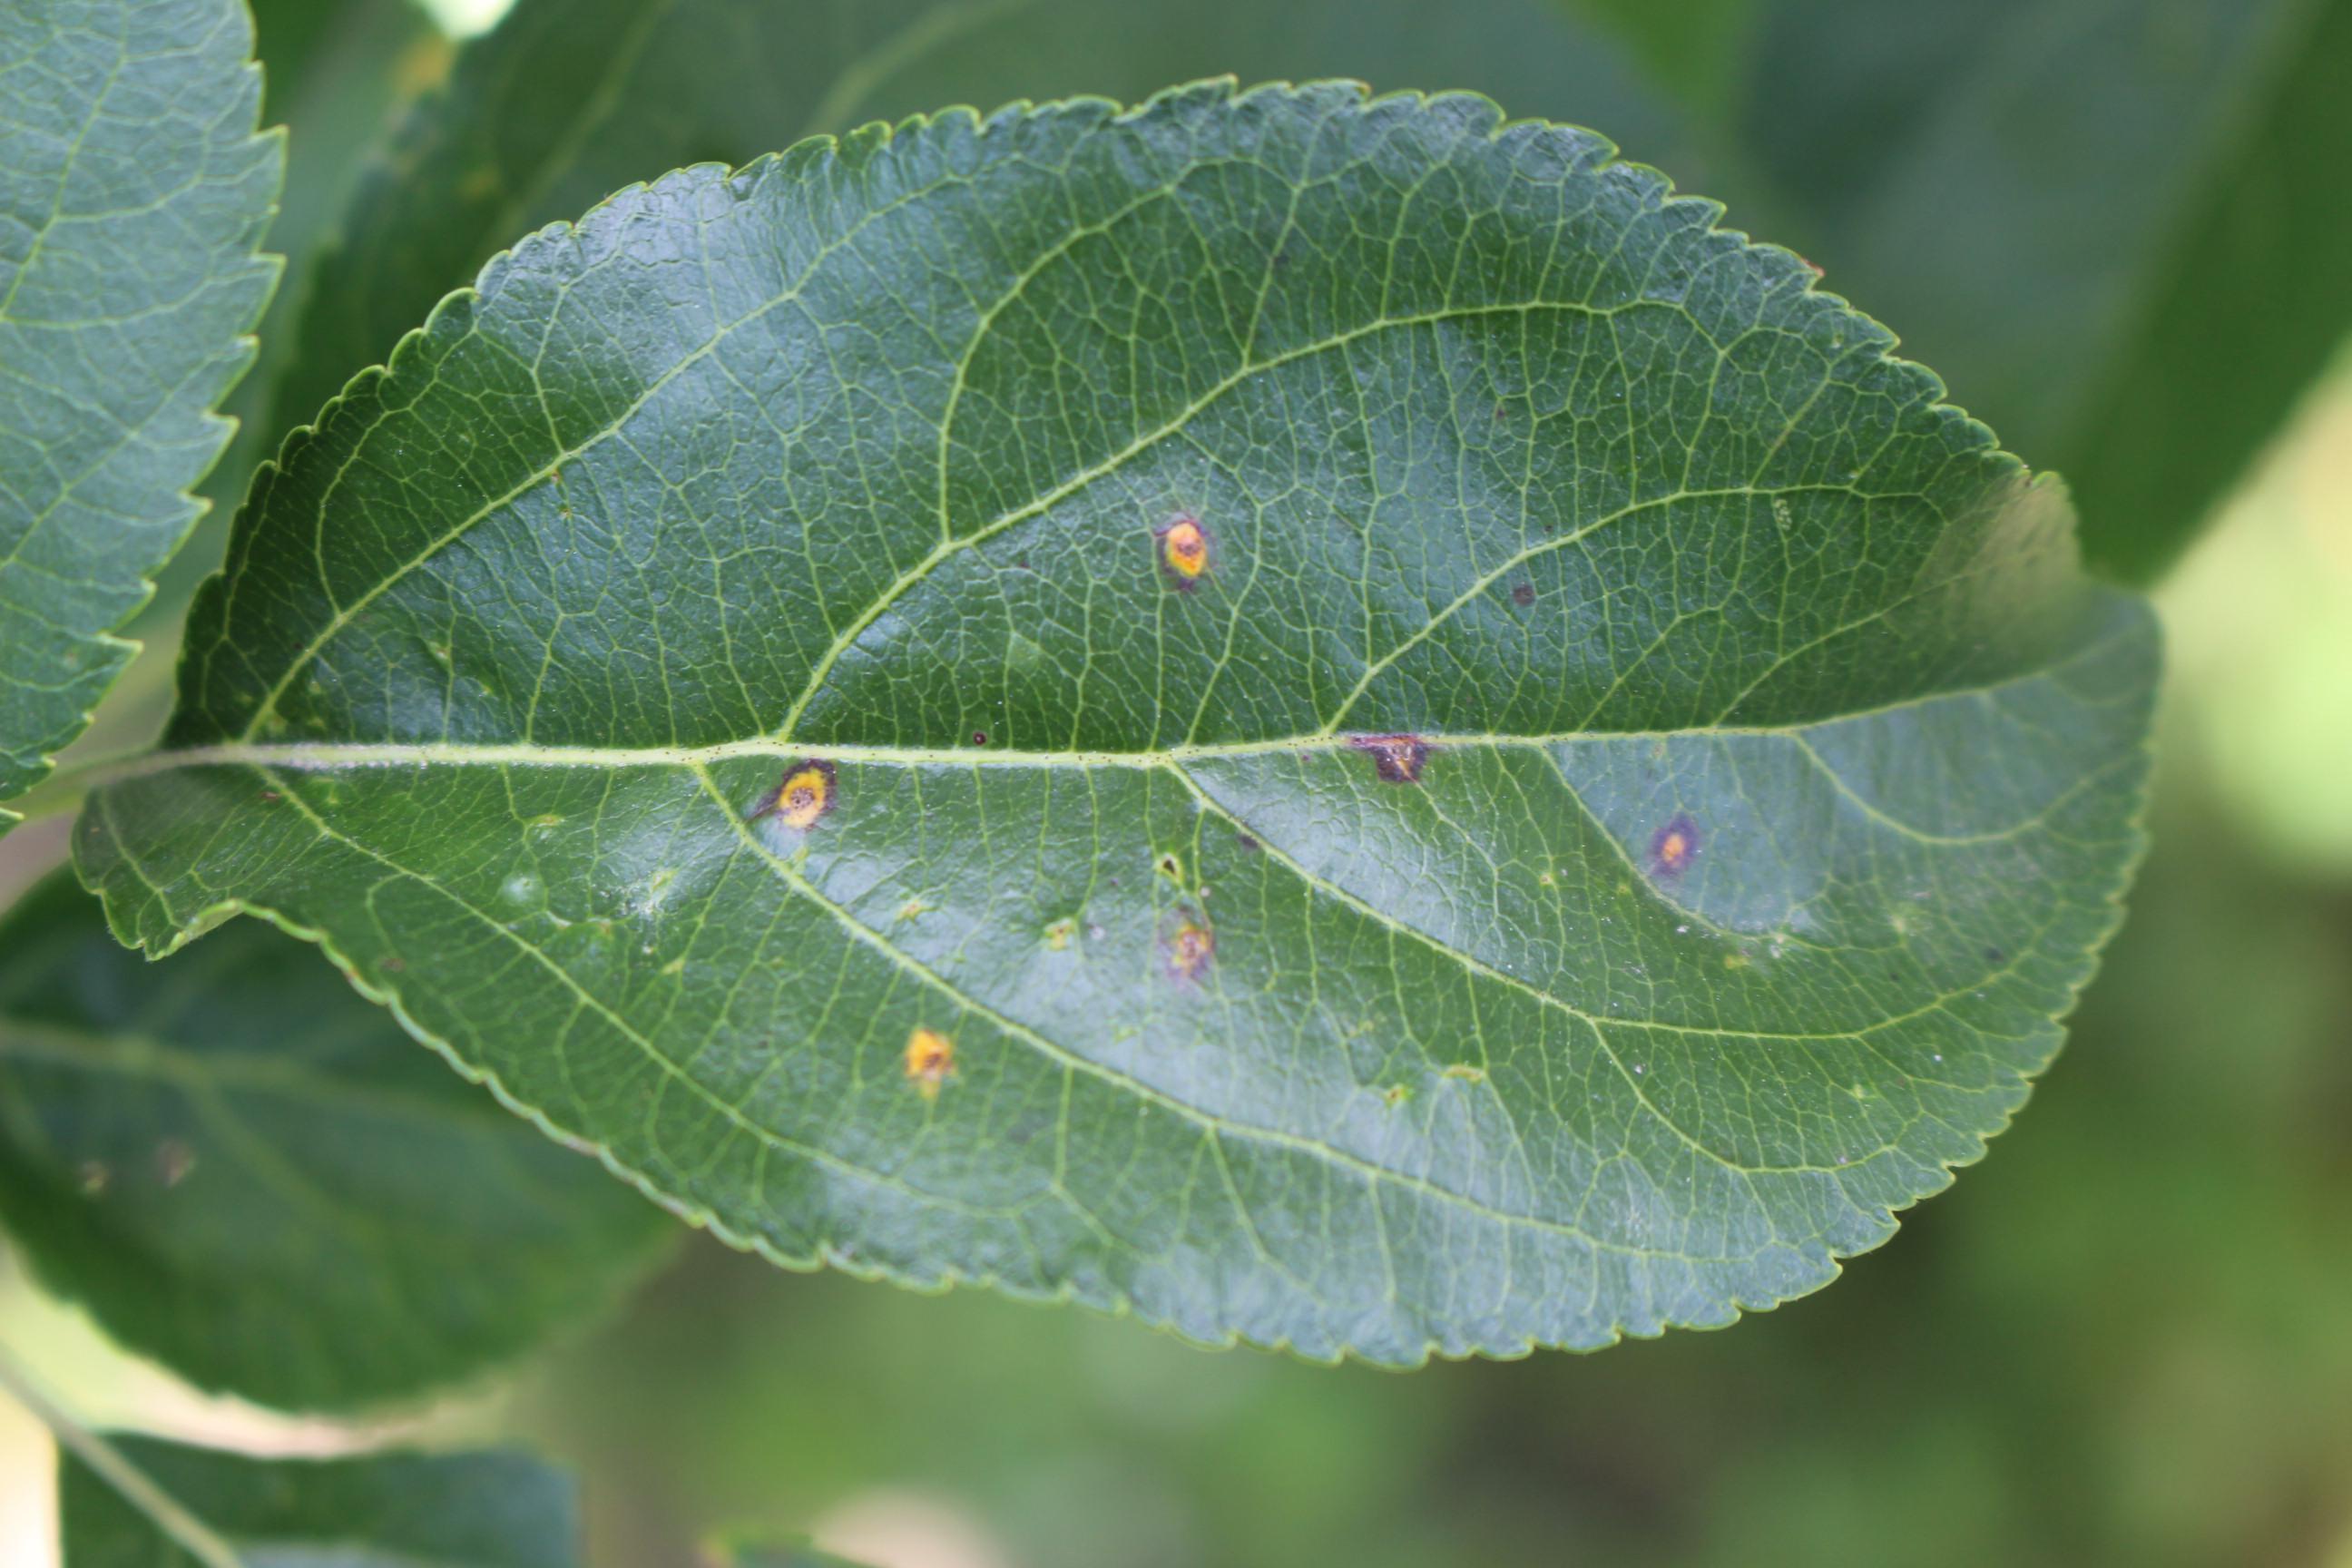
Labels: rust